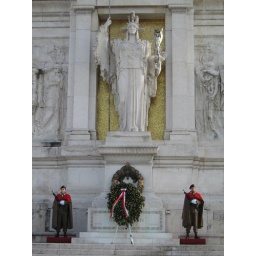
This is the Protecter of Roma, she stands at the base of the monument in Piazza di Vittorio.  It's emense.